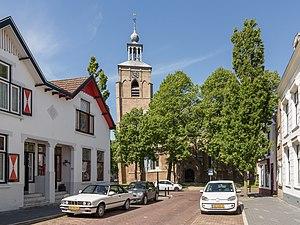
Oude-Tonge est un village dans la commune néerlandaise de Goeree-Overflakkee, dans la province de la Hollande-Méridionale. Le 1ᵉʳ janvier 2006, le village comptait 4 853 habitants.